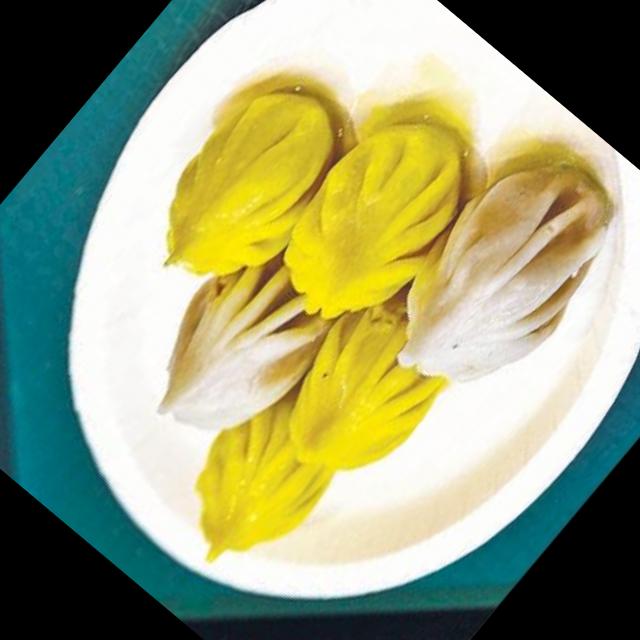
Dish: modak